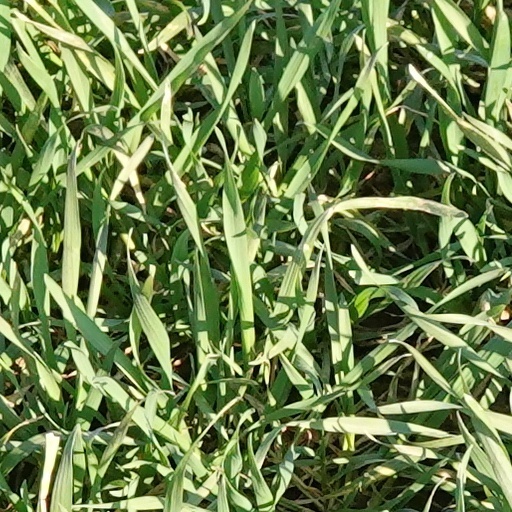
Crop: wheat